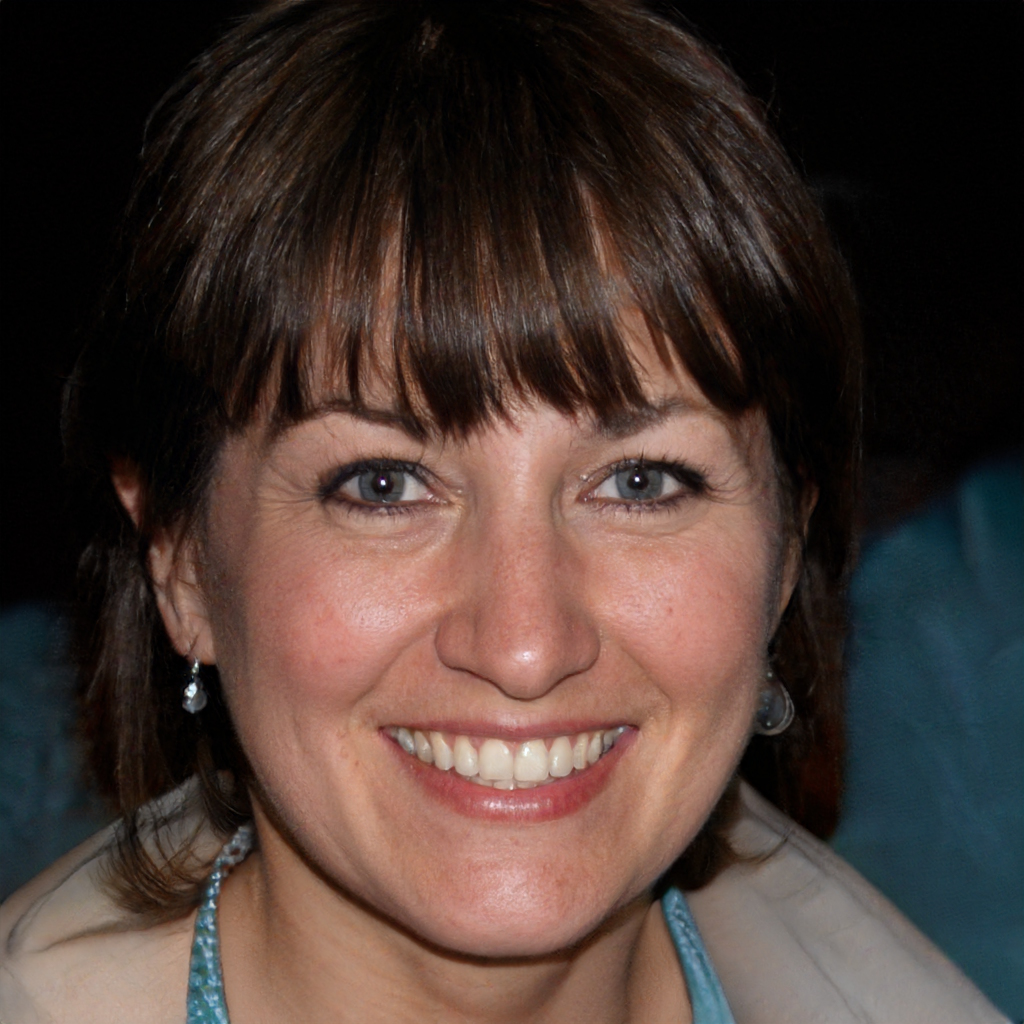
Portrait style: Real Portrait